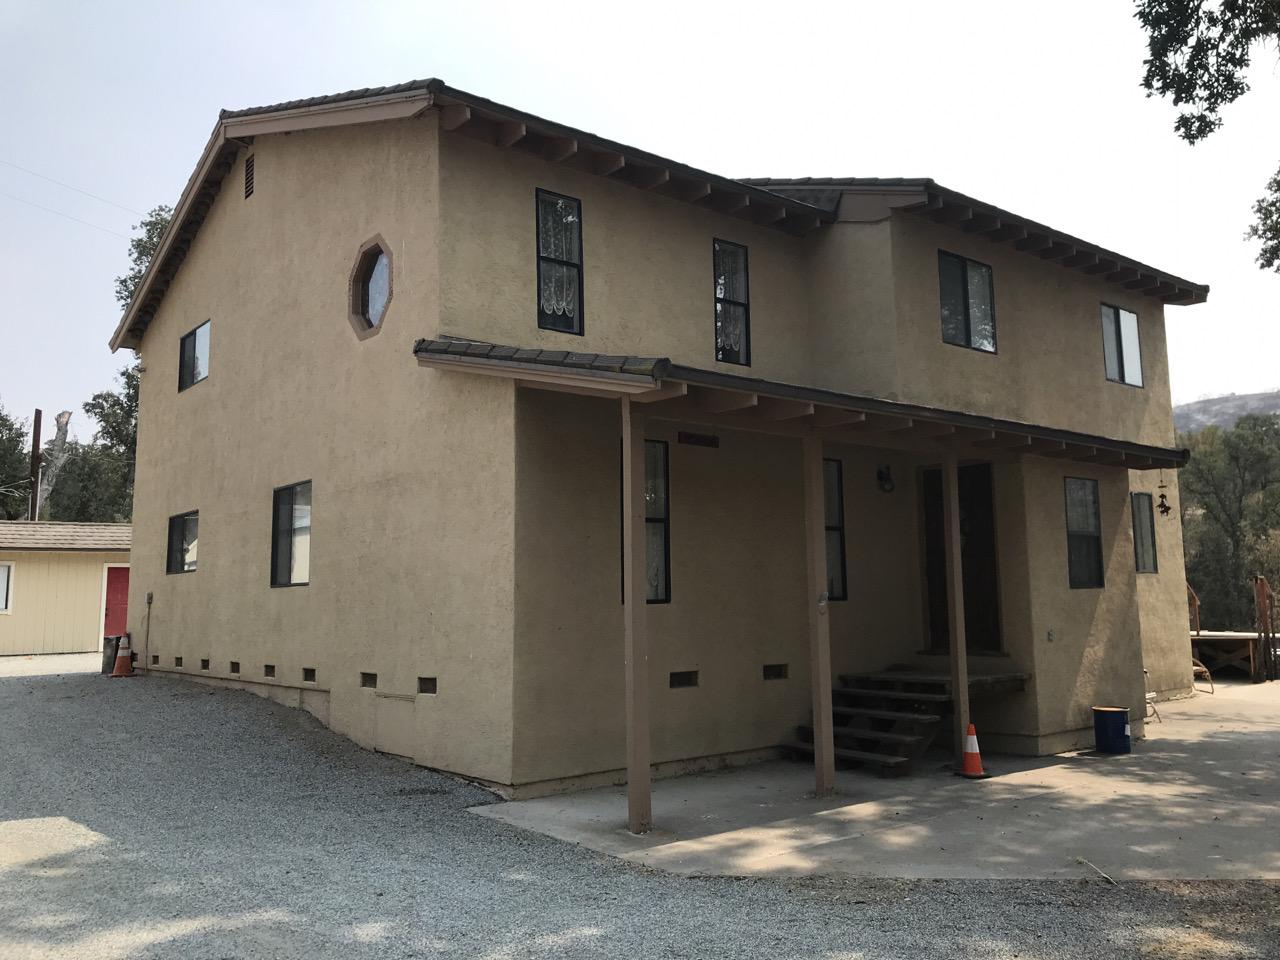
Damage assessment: no_damage